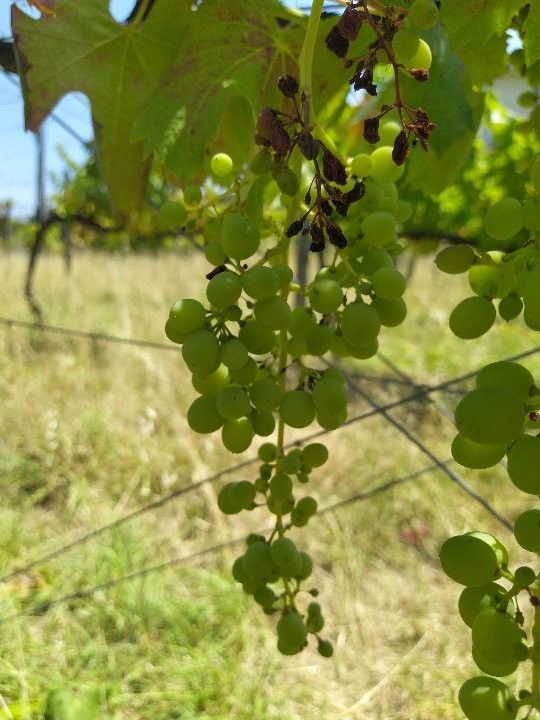
Berries visible: 0
Grape clusters: 0